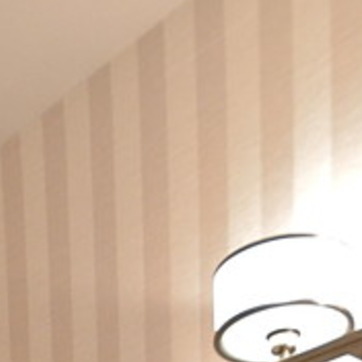
Material: wallpaper